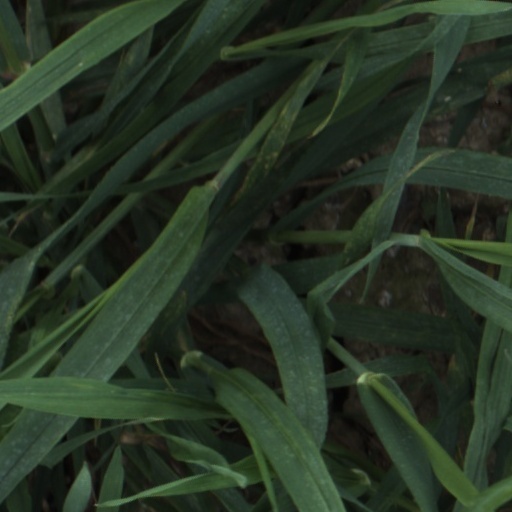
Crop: wheat